Lowther Castle

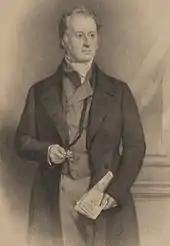
William Lowther 2nd Earl of Lonsdale

Sir James Lowther had a rather disreputable history. He incurred a large debt to the father of William Wordsworth and refused to pay it despite numerous requests from the family. When Sir James Lowther died in 1802 and William inherited his fortune he immediately refunded the money to the Wordsworth family with interest. He also befriended William Wordsworth and assisted him financially. Wordsworth frequently stayed at Lowther Castle; many of his published letters are written from there.